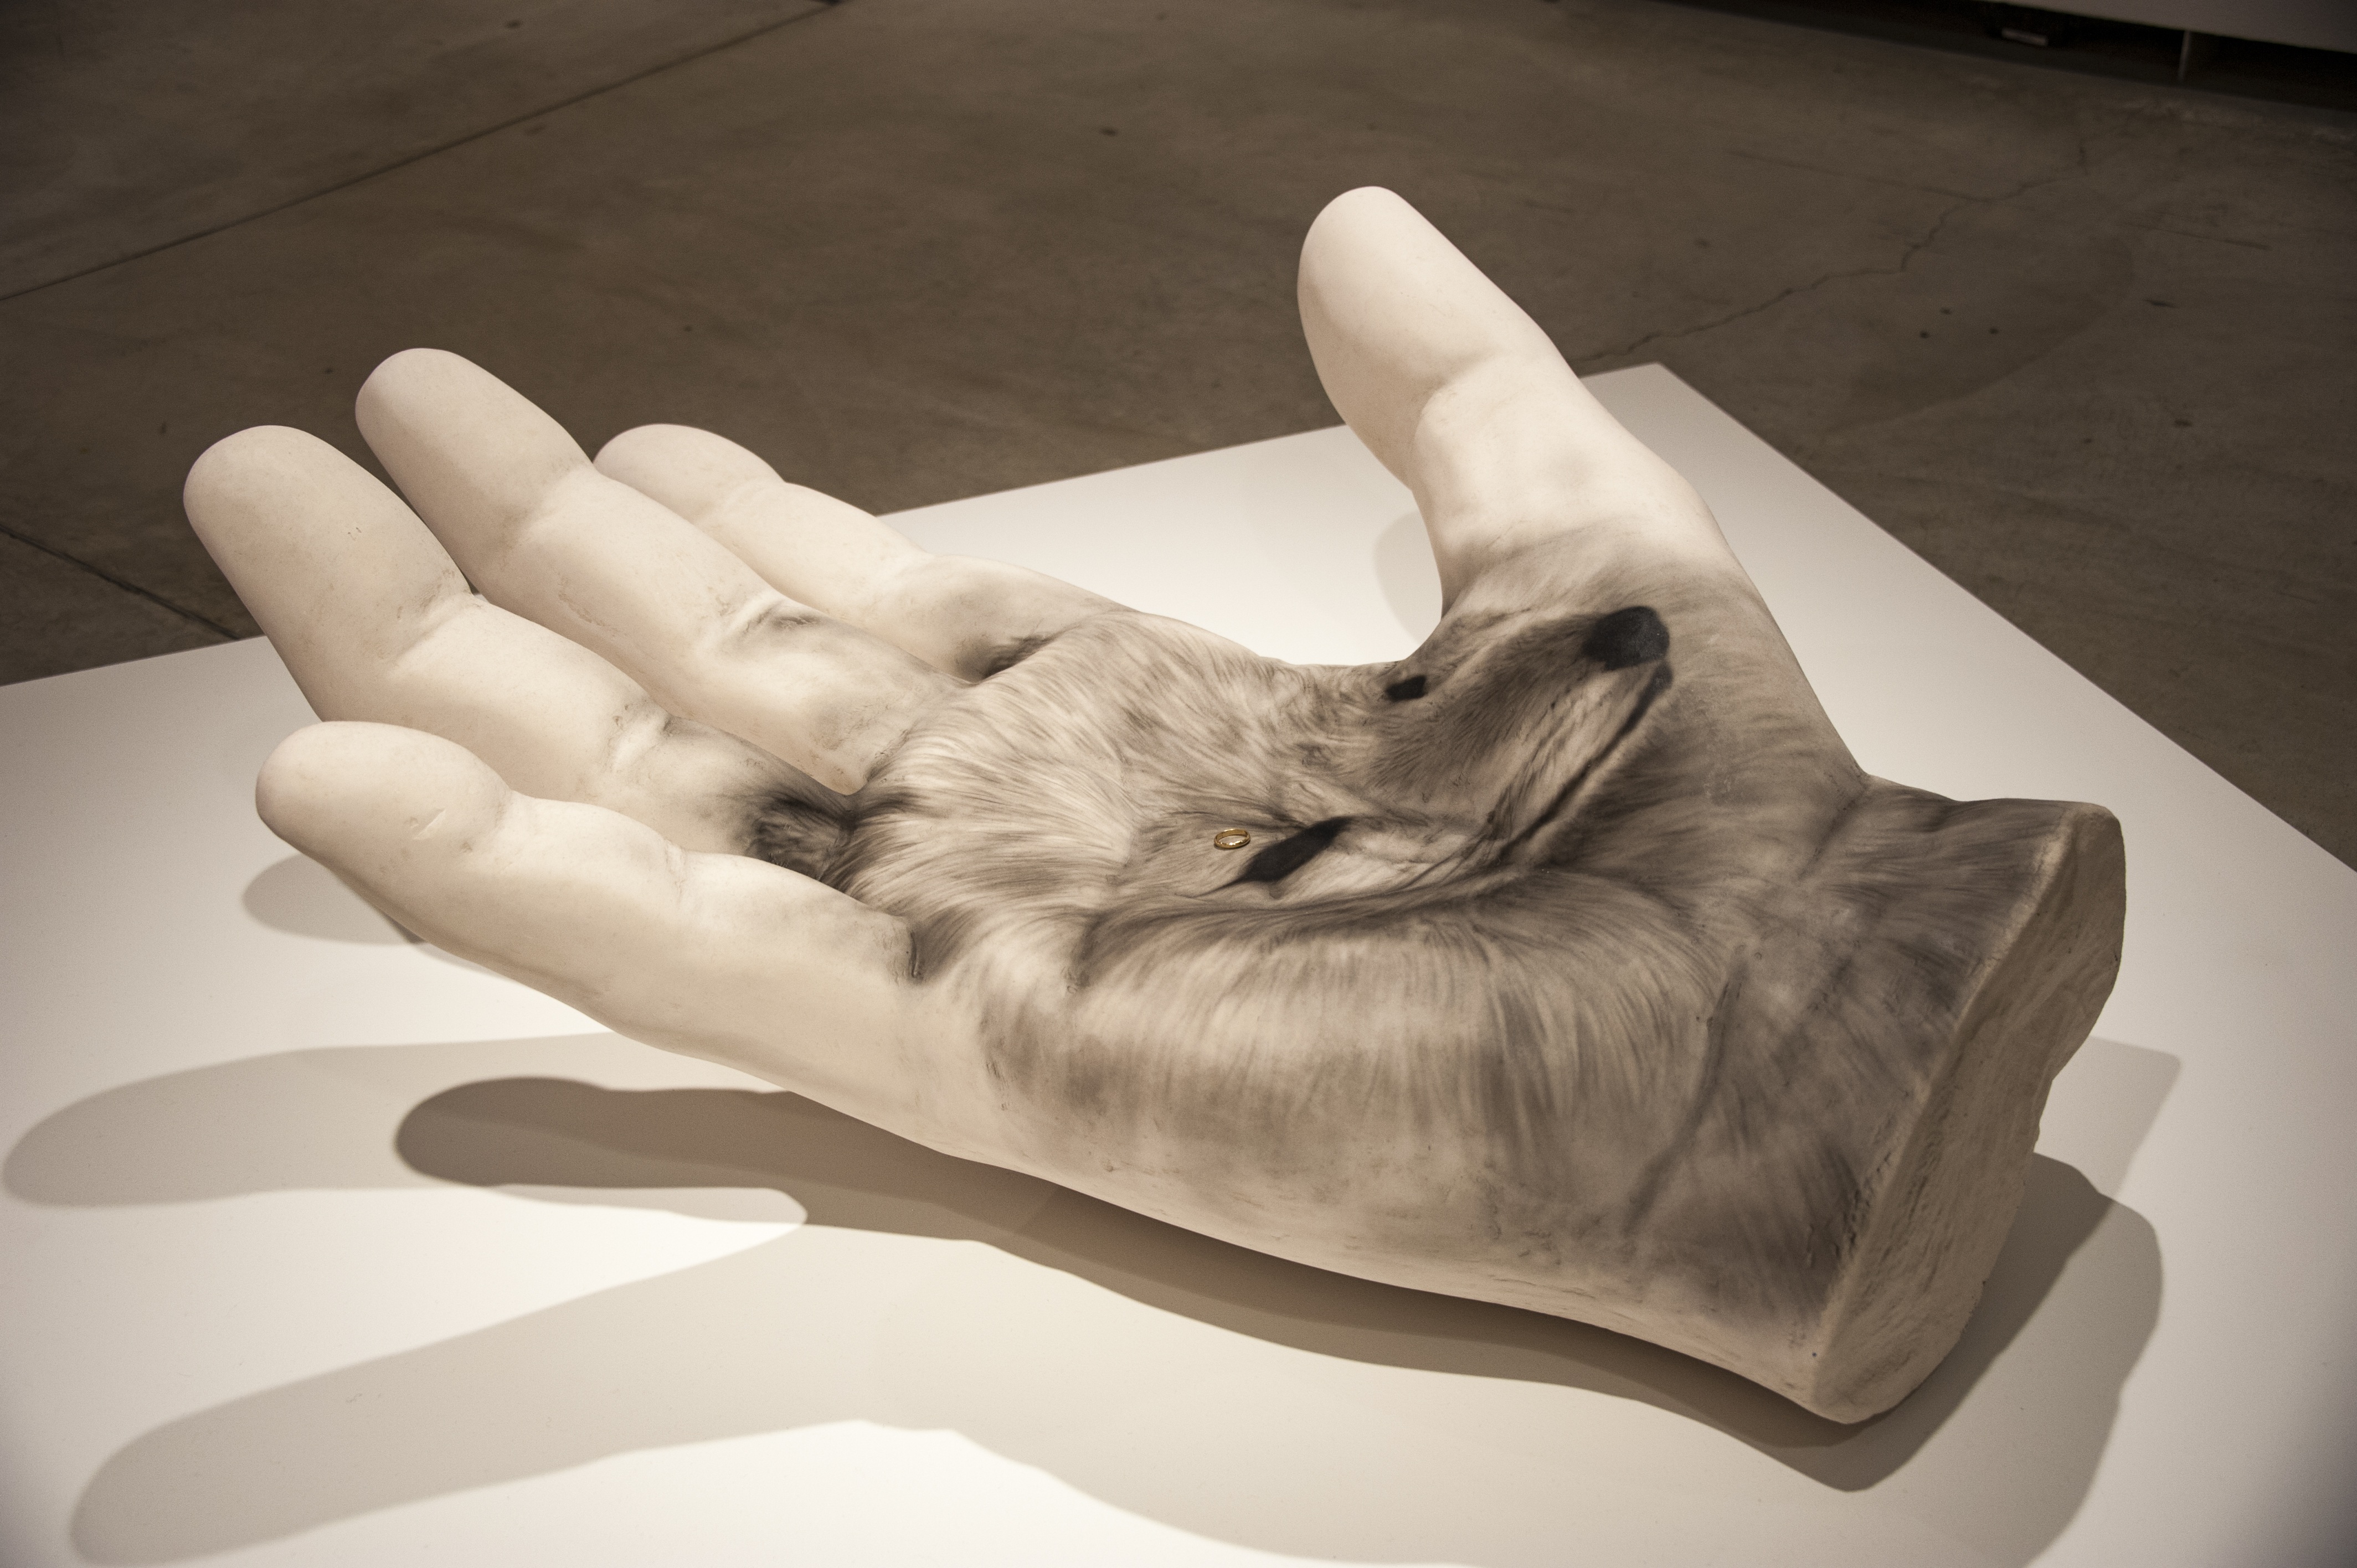
white, human positions, sitting, furniture, skin, leg, hand, cat, nap, fur